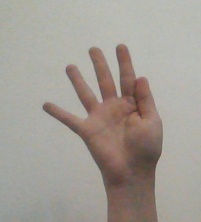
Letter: sheen